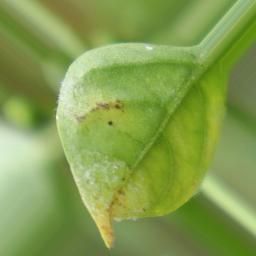
Label: powdery mildew